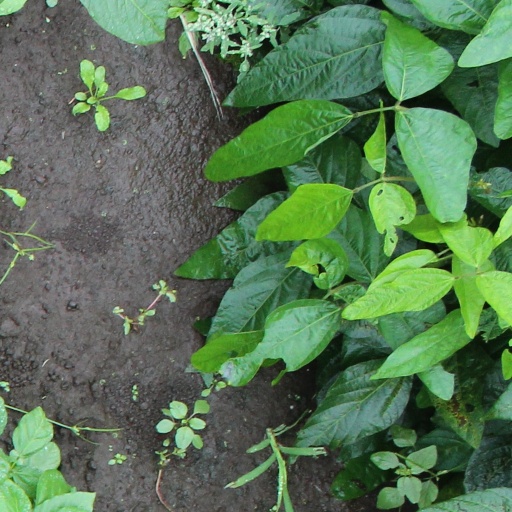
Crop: soybean